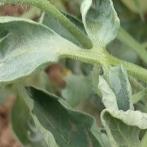
Crop: Tomato
Condition: virosis-d